Transportation Security Administration

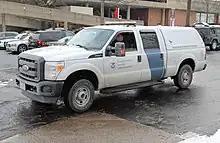
TSA explosives specialist vehicle

On September 11, 2018, TSA adopted a new flag representing its core values and founding principles. The design features a white, graphically stylized American eagle sitting centrally located inside rings of red and white against a field of blue, with its dynamically feathered wings outstretched in a pose signifying protection, vigilance, and commitment. The eagle's wings, which break through the red and white containment rings, indicate freedom of movement. There are nine stars and 11 rays emanating out from the top of the eagle to reference September 11. There is also a representation of land (roads) and sea which is representative of the modes of transportation.